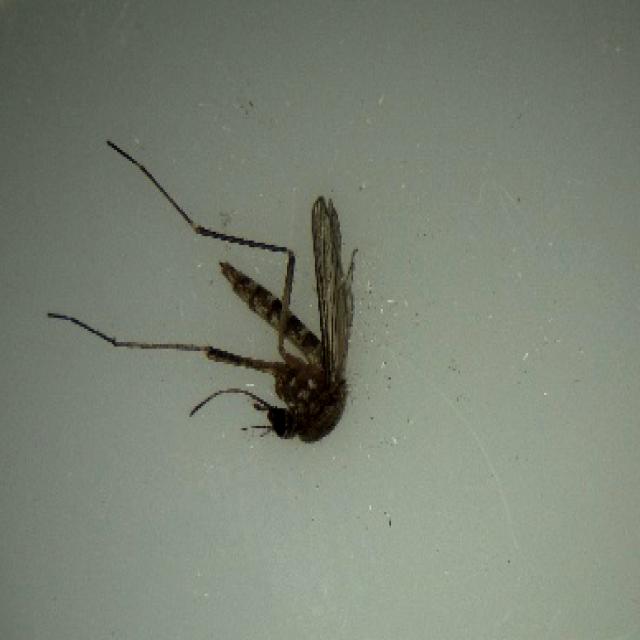
Species: aedes_vexans